Out in the Open (film)

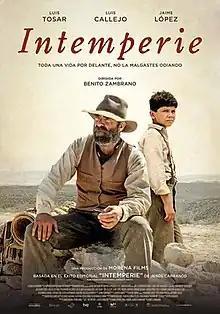
Theatrical release poster

Out in the Open is a 2019 Spanish-Portuguese thriller film directed by Benito Zambrano which stars Luis Tosar, Luis Callejo and Jaime López. It is an adaptation of the 2013 novel "Intemperie" by Jesús Carrasco.